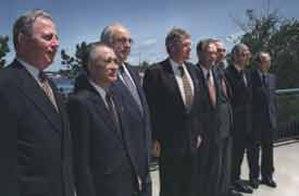
Le sommet du G7 1995, 21ᵉ réunion du G7, réunissait les dirigeants des 7 pays démocratiques les plus industrialisés, ou G7, du 15 au 17 juin 1995, dans la ville canadienne de Halifax.